KTM/KTP-1

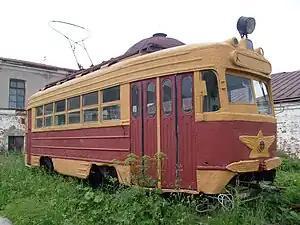
Tram-monument in Arkhangelsk

KTM-1 is a Soviet-made two-axle tram with a metal body. KTP-1 is a two-axle trailer car to intended to work under KTM-1 traction. It was the first Soviet-made tram to be originally single ended, as well as designated to work on looped (not dead-end) lines. It was the first Soviet-made tram with wide four-segment folding doors and bigger passenger storage spaces. Doors were driven pneumatically.